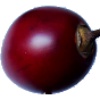
Label: Tamarillo 1